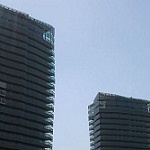
Scene: Outdoor